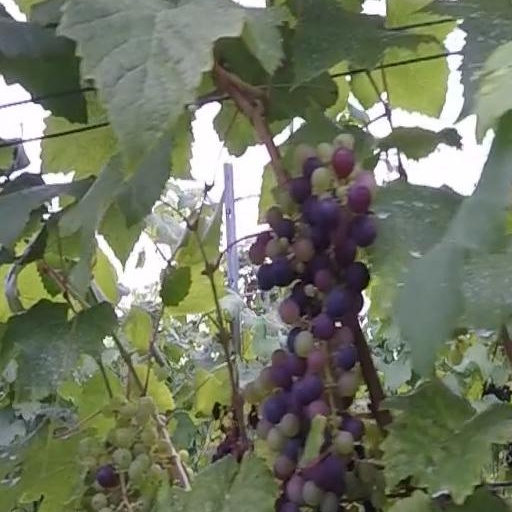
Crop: grape